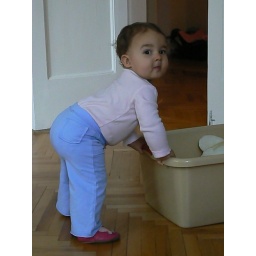
Isabela likes to push a laundry basket full of teddy bears around the apartment. 10 months old. October 2007.